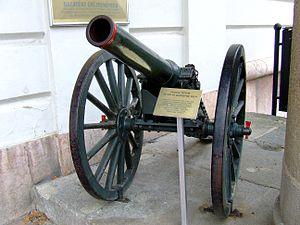
Le canon de Bange de 80 mm ou modèle 1877 était une pièce d'artillerie du XIXᵉ siècle, un canon rayé en acier à chargement par la culasse.